Seven Vengeful Women

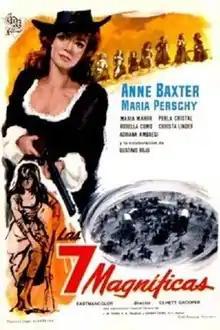

Seven Vengeful Women (Spanish: Las siete magníficas, Italian: 7 donne per una strage) is a 1966 western film directed by Rudolf Zehetgruber and Sidney W. Pink. It stars Anne Baxter, Maria Perschy and Gustavo Rojo. It was a co-production between Spain, Italy, Austria and Liechtenstein and was part of a string of Eurowesterns made during the decade.